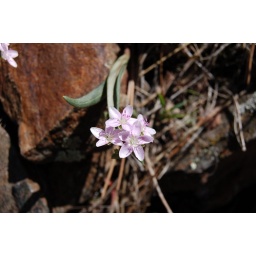
the forest floor was carpeted in these